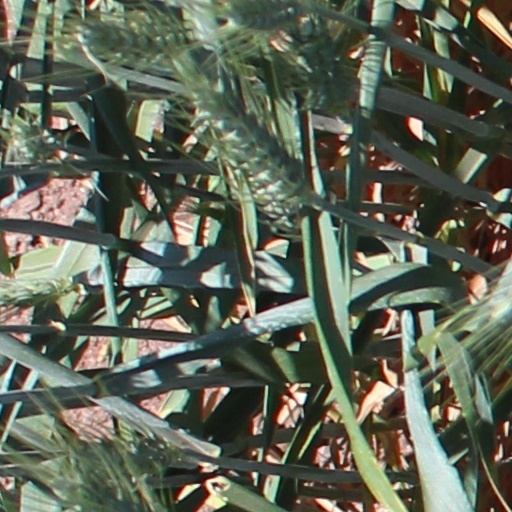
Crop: wheat